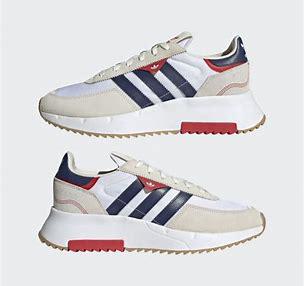
Brand: Adidas
Model: Retropy F2